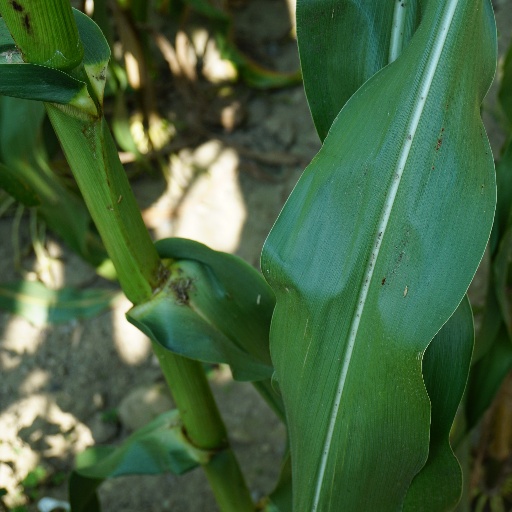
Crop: maize; corn